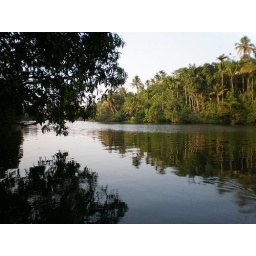
The lake and the boat ride in Kottayam was one of the thrilling experiences!Heaven for Photography lovers!